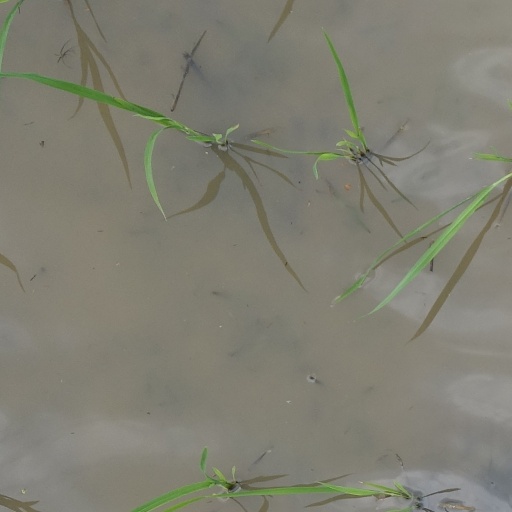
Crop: rice